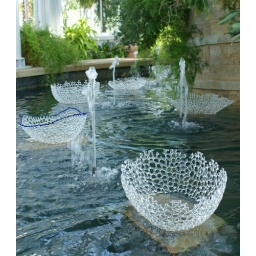
Frabel glass bowls in water